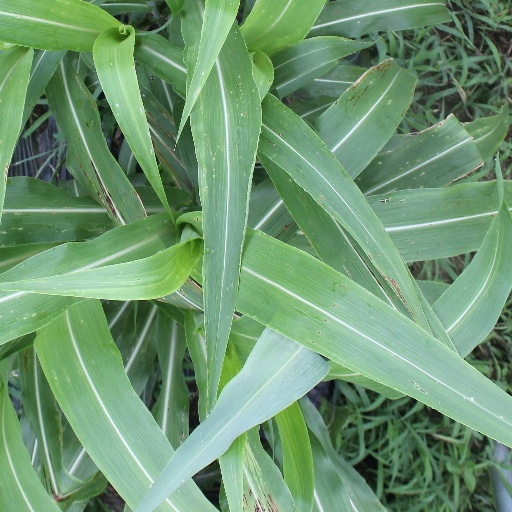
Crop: sorghum